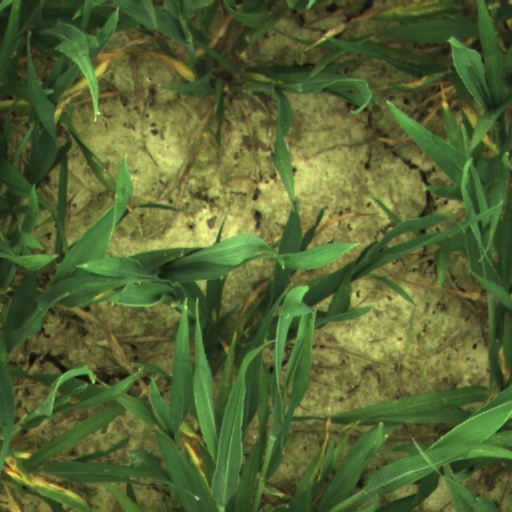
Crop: wheat